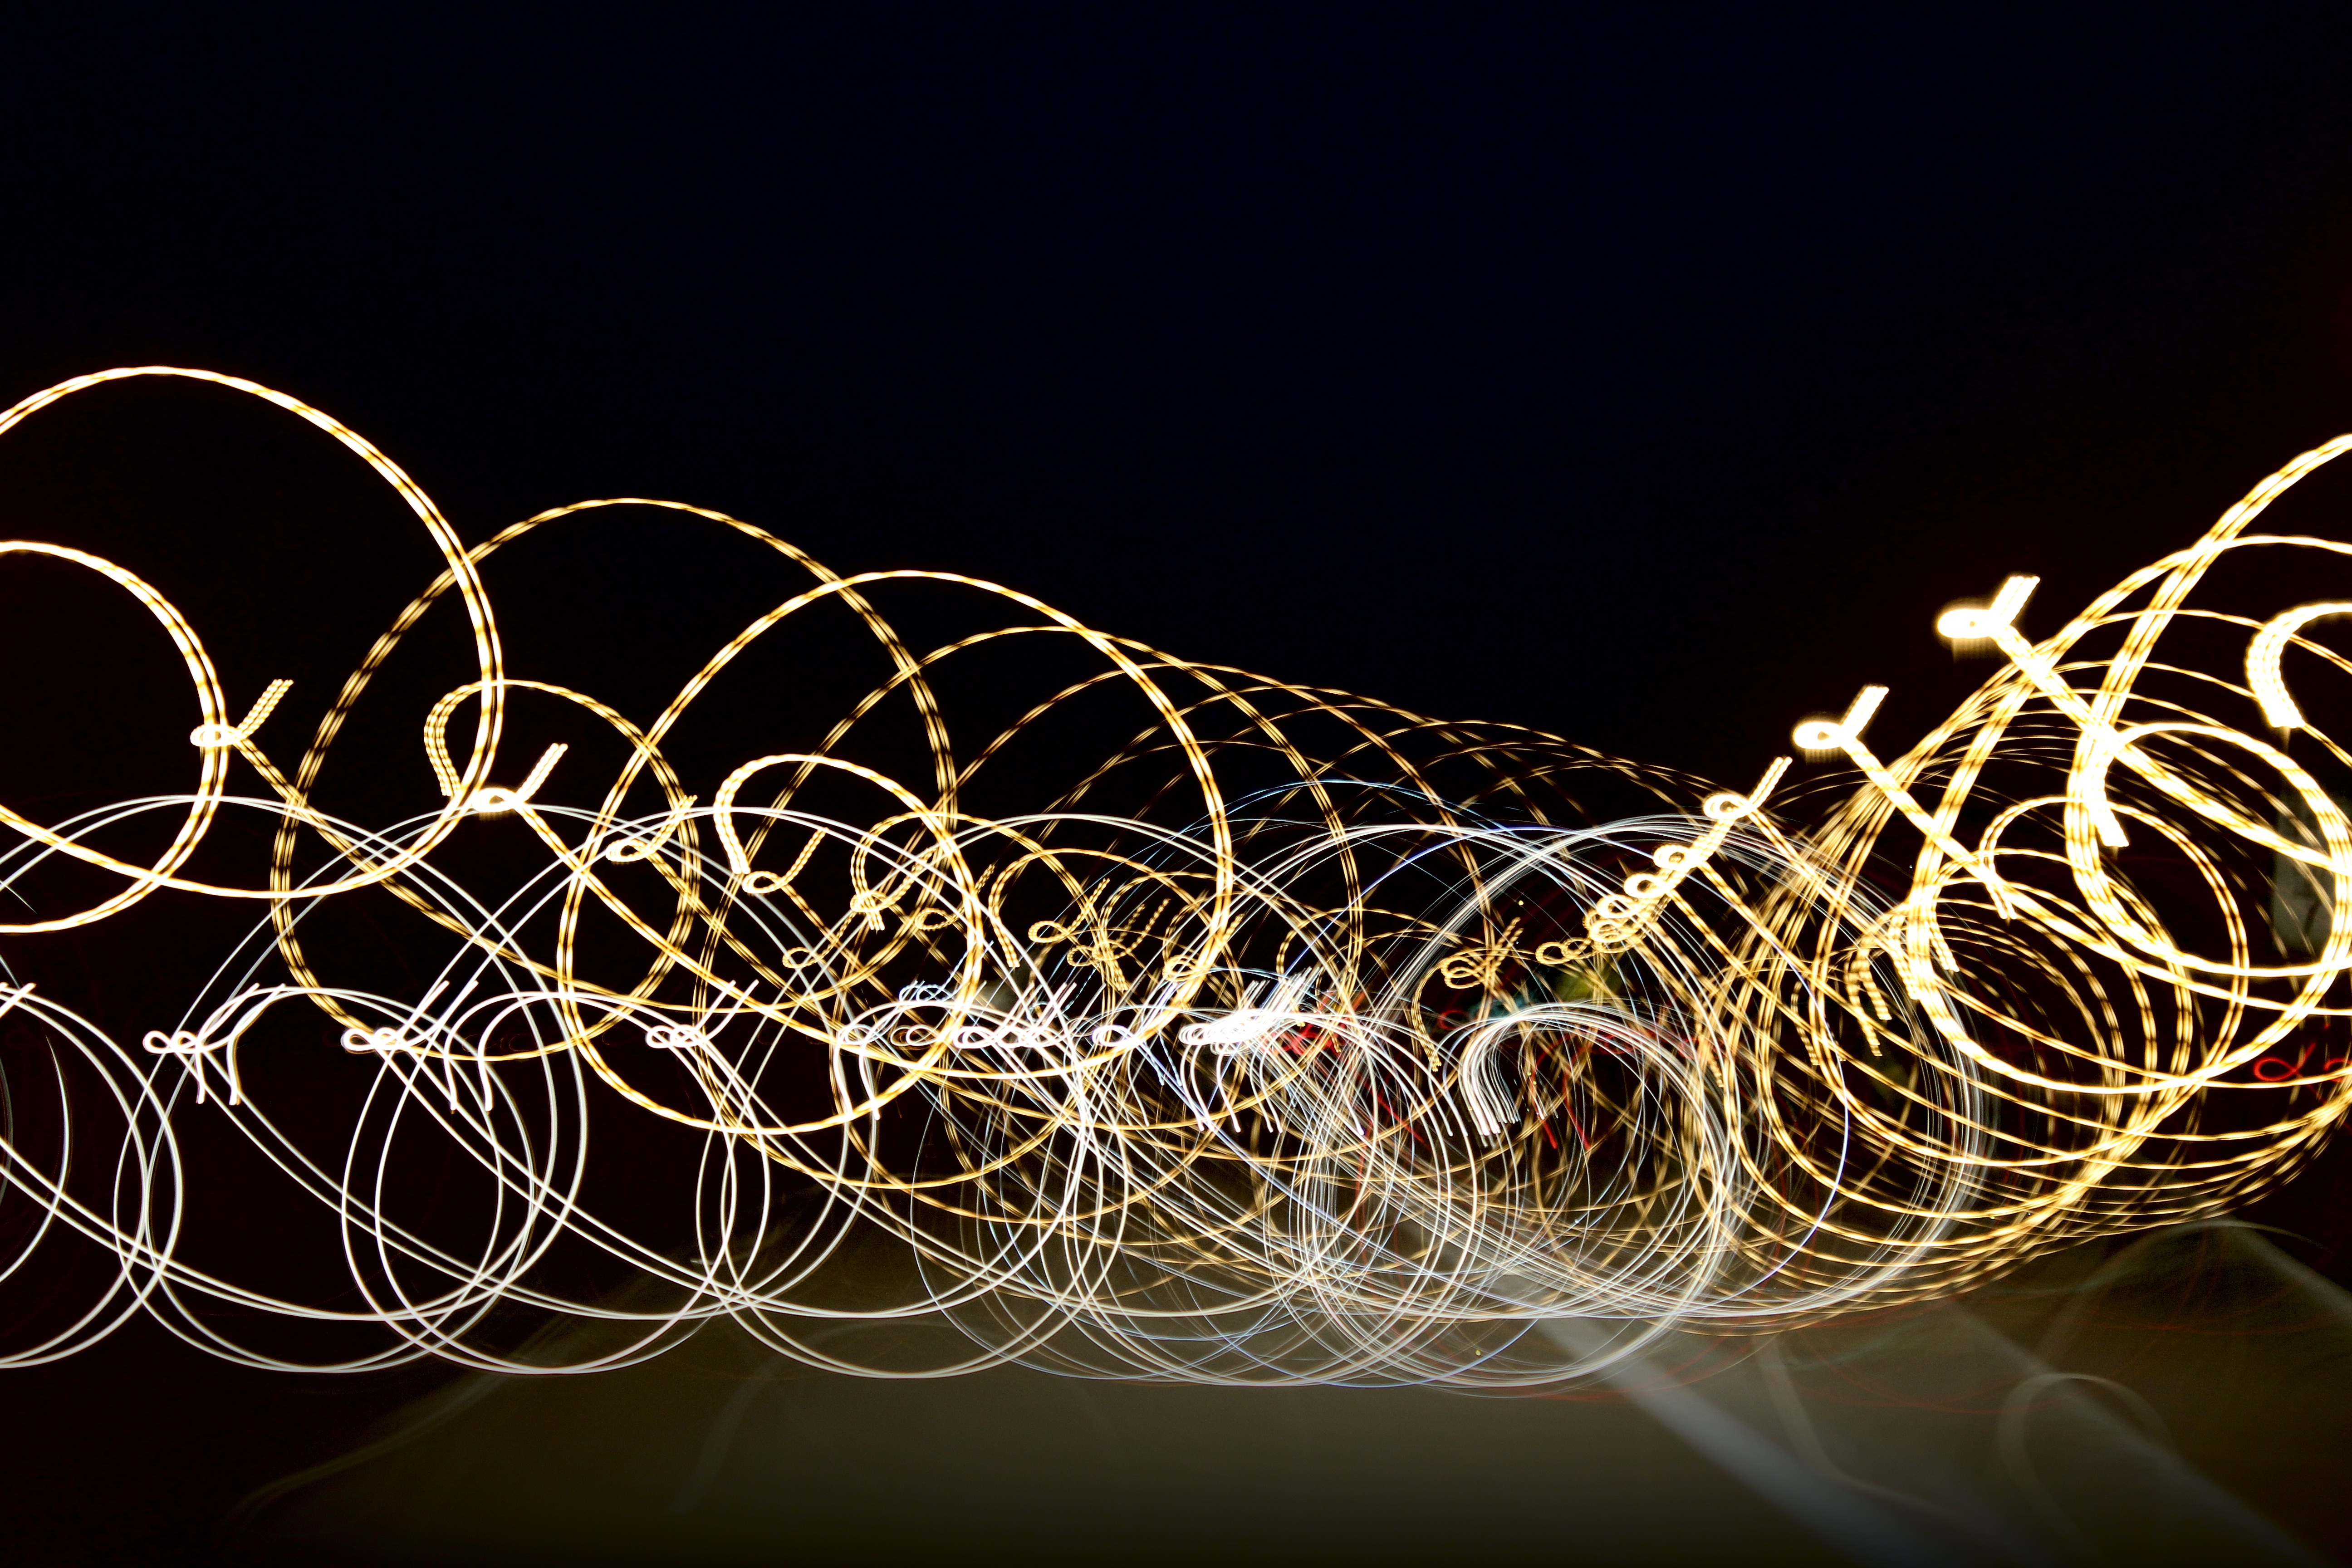
branch, light, night, chain, darkness, lighting, circle, twig, christmas decoration, macro photography, christmas lights